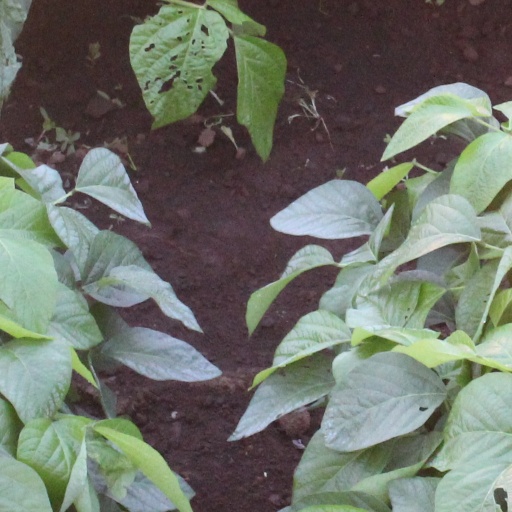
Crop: soybean